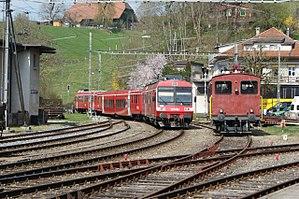
Les voitures B-Jumbo sont des voitures de chemin de fer du BLS.